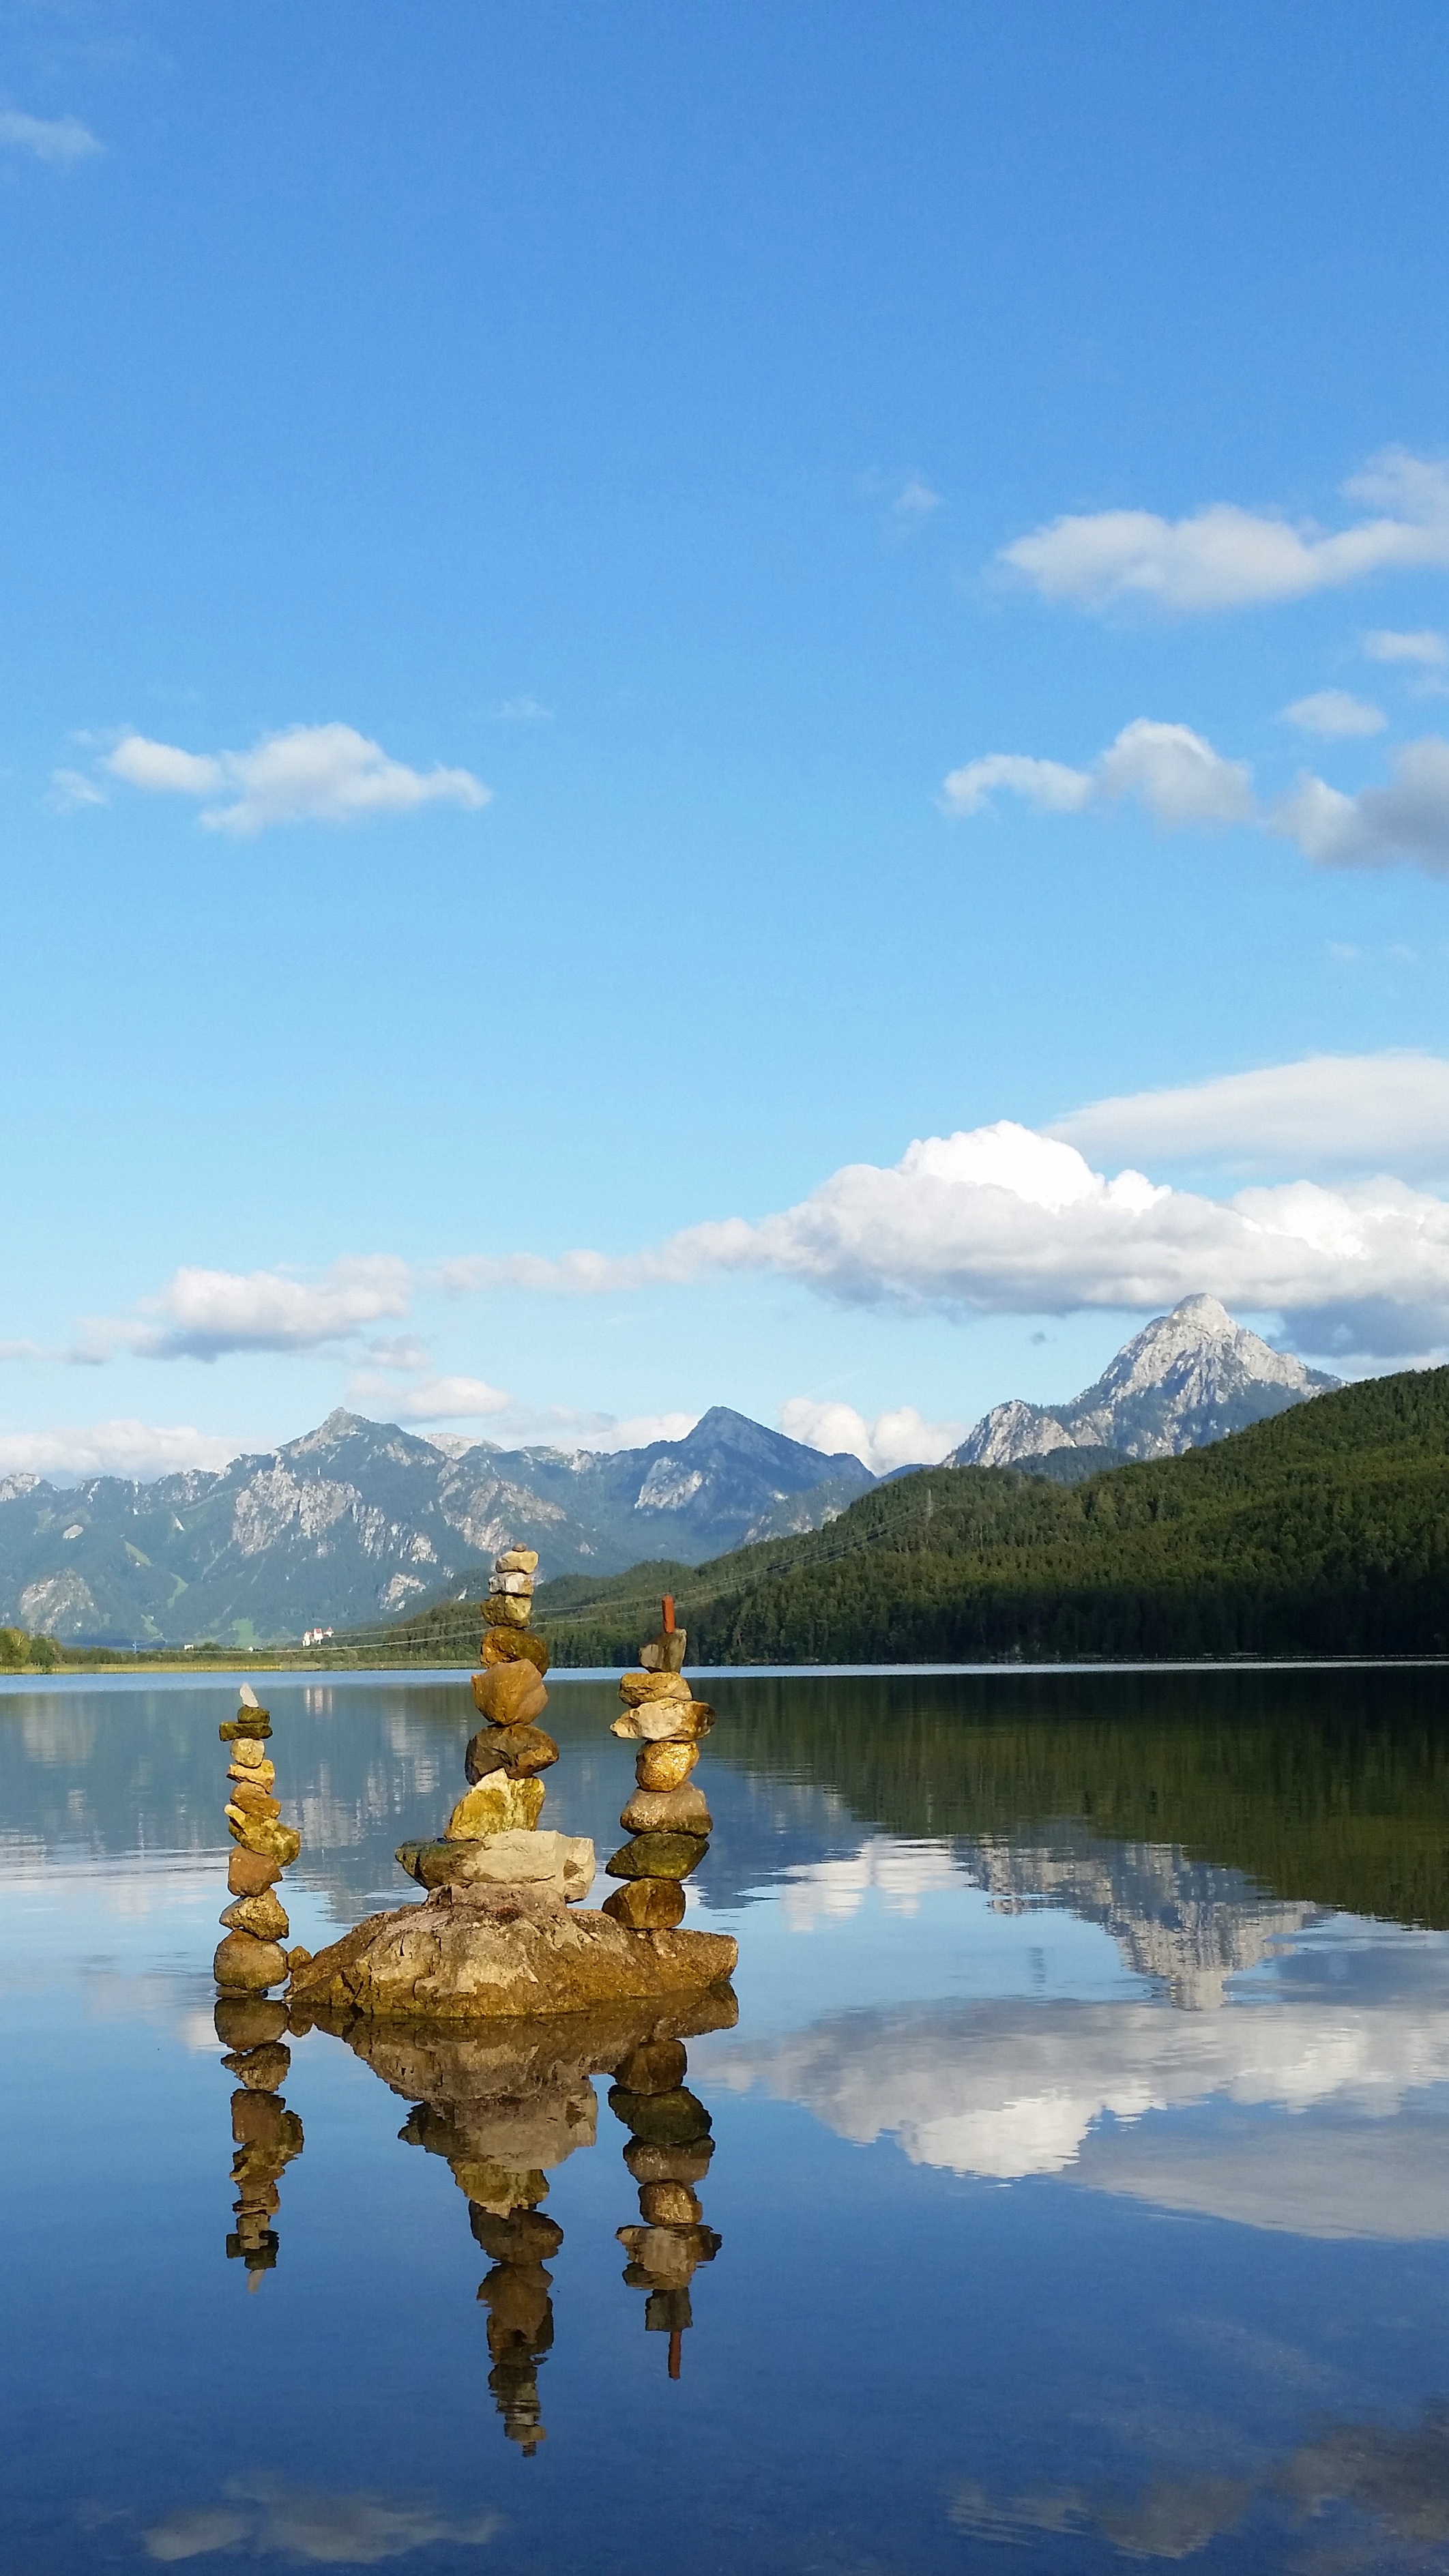
landscape, sea, tree, water, nature, mountain, cloud, sky, sunlight, morning, flower, lake, river, mountain range, reflection, blue, reservoir, body of water, stones, clouds, mountains, reflections, loch, mirroring, stone towers